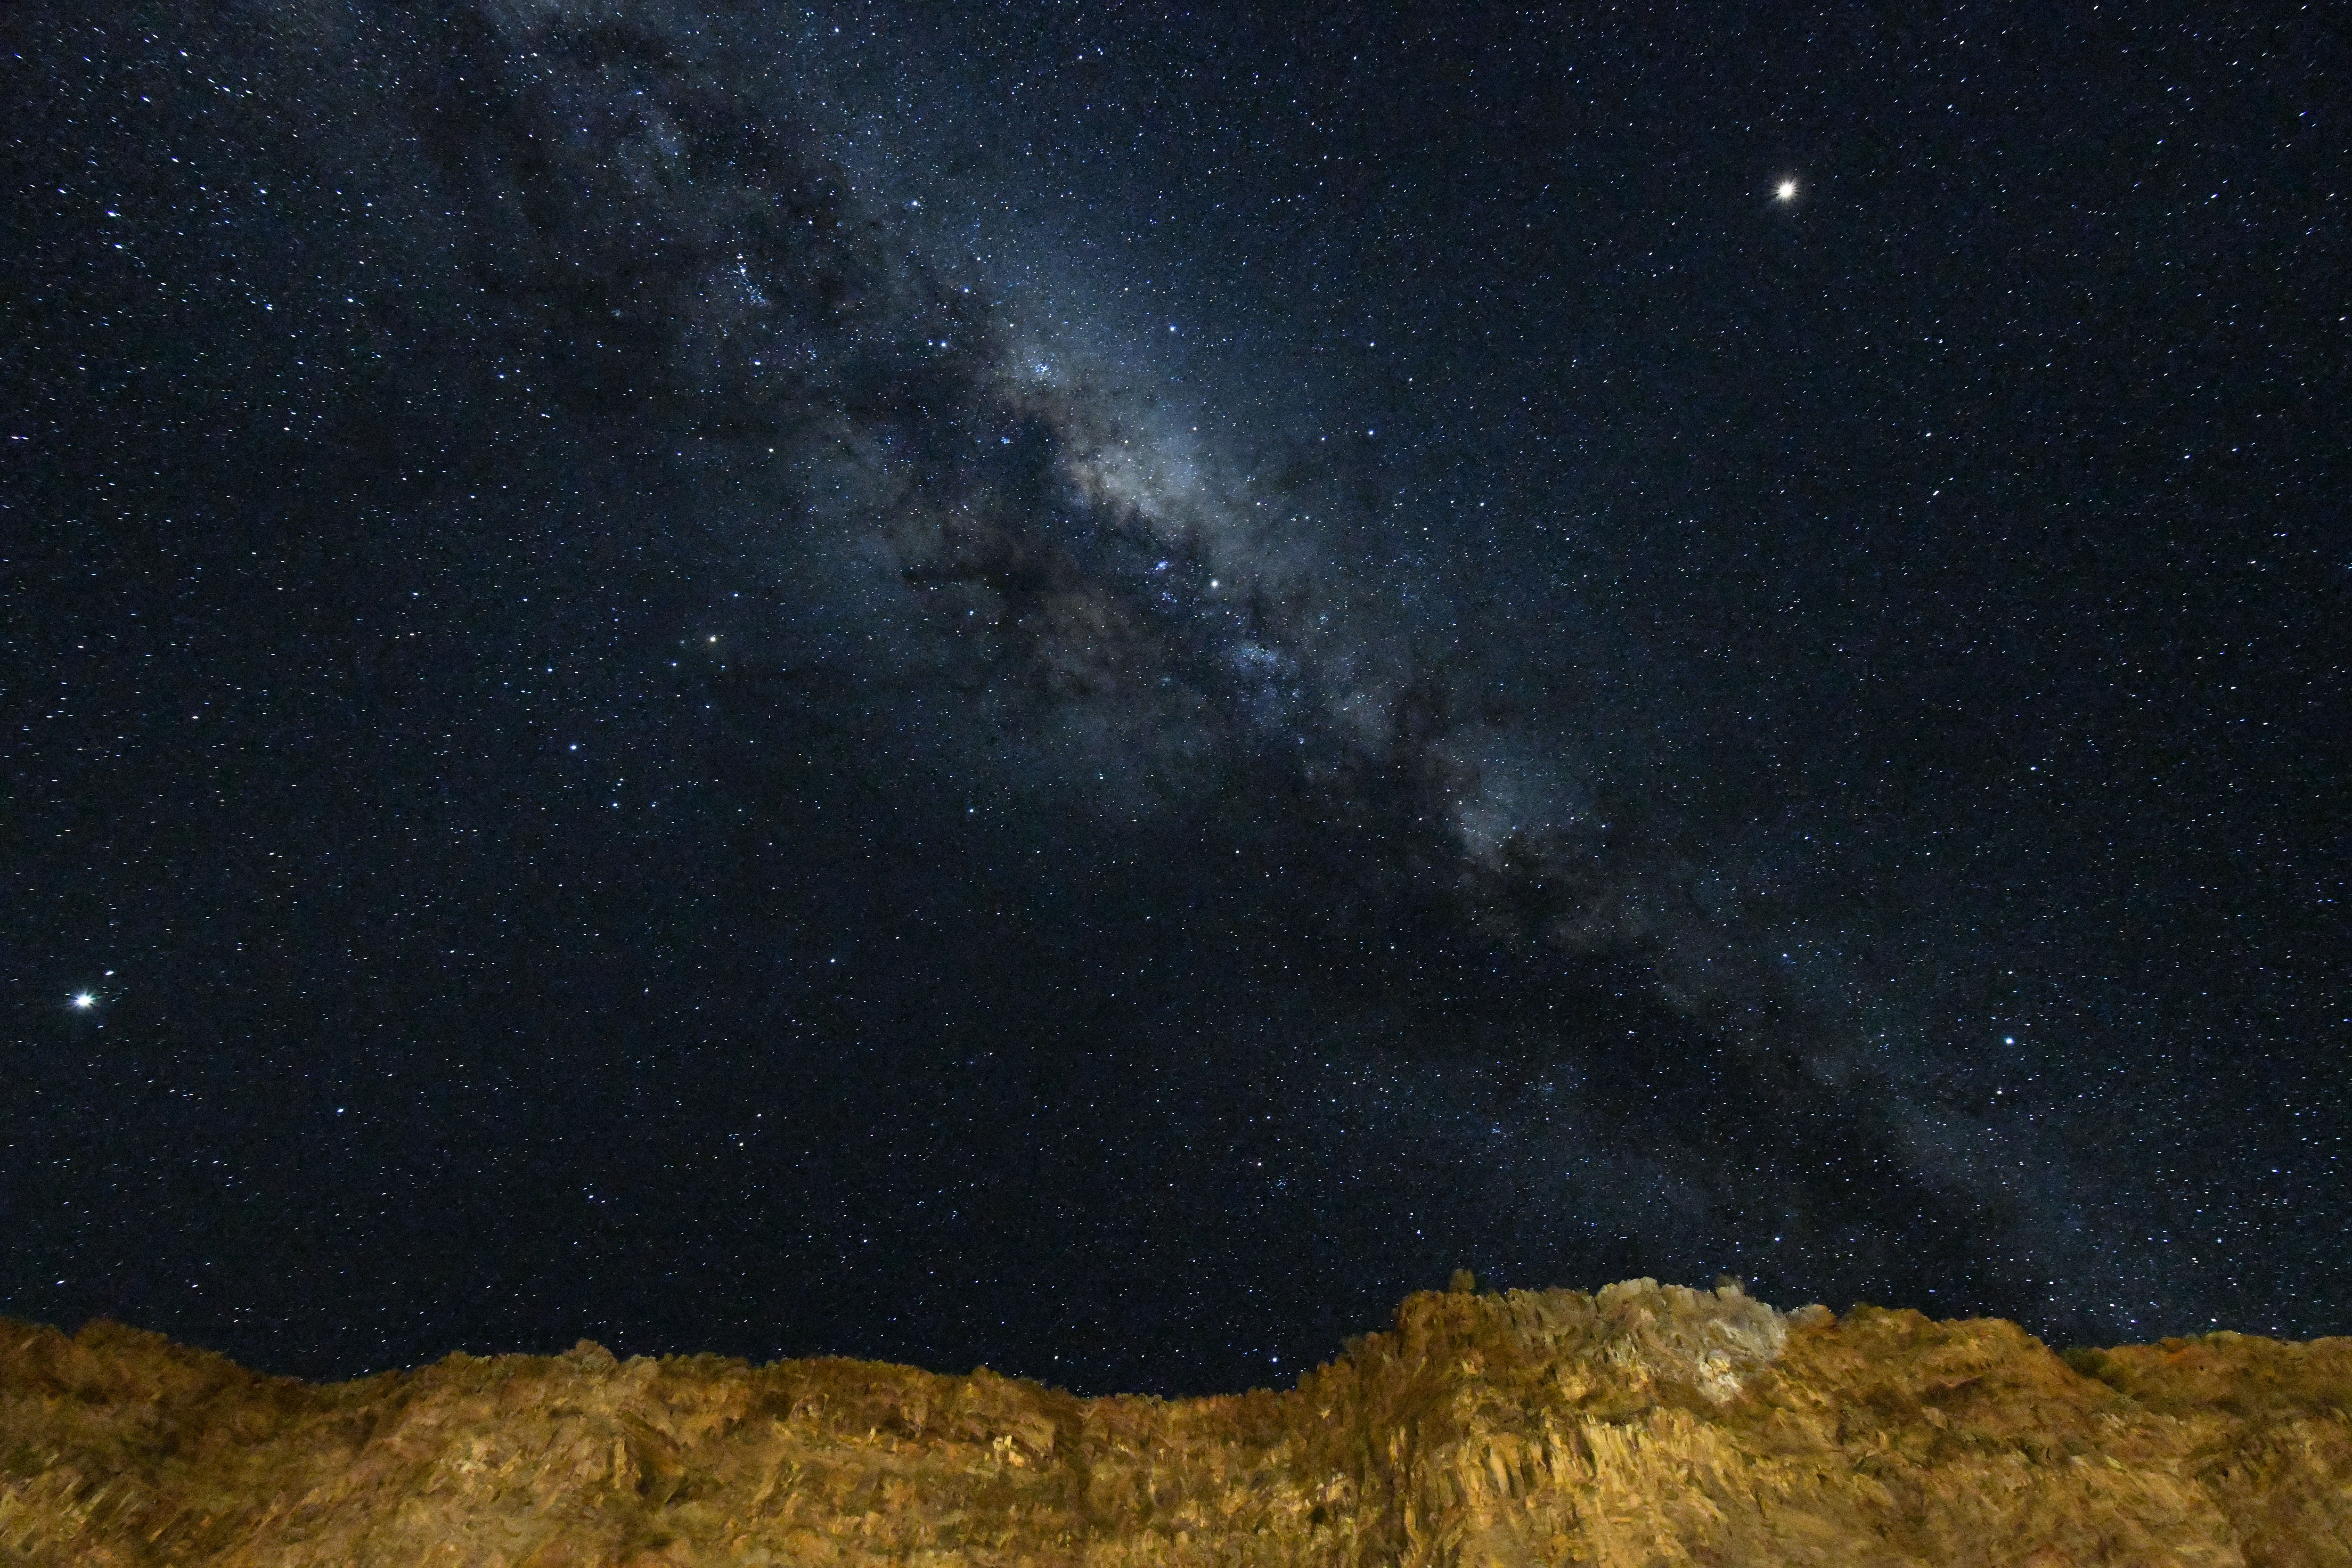
sky, night, astronomical object, milky way, star, atmosphere, galaxy, astronomy, space, constellation, universe, midnight